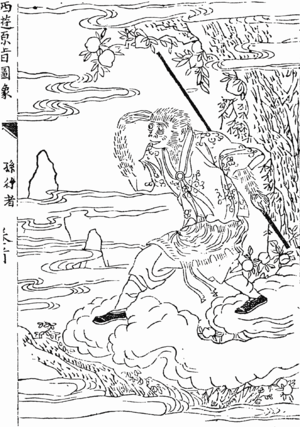
Sun Wukong, souvent traduit en français le Roi des Singes ou Roi singe, est l'un des personnages fictifs les plus célèbres de la littérature chinoise classique. Ce singe, héros principal du roman de Wu Cheng'en, La Pérégrination vers l'Ouest, est le premier disciple du moine Sanzang, qui est chargé de partir en Inde ramener les écritures sacrées du Bouddha en Chine et lui sert de garde du corps avec un dragon, Longwang sanjun, un homme à tête de cochon, Zhu Bajie et un ogre, Sha Wujing.
Monkey King Escape est un jeu vidéo d'action développé par une petite équipe du studio Ubisoft Chengdu et édité par Ubisoft en 2015 sur iPhone, iPad, Android. Le jeu était d'abord destiné au marché chinois avant de connaître une sortie mondiale le 17 février 2015.
Kinto-un est un objet fictif créé dans le roman chinois, « La Pérégrination vers l'Ouest », qu'utilise Sun Wukong. Il a été repris par Akira Toriyama dans le manga Dragon Ball qui caricature ce roman, en 1984.